James Beard Foundation Award: 2000s

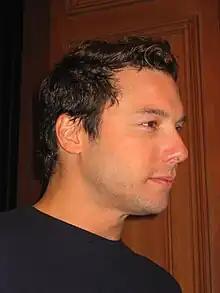
Rocco DiSpirito

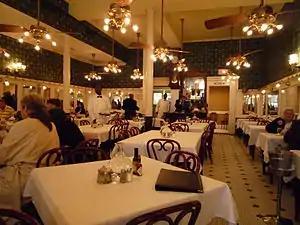
Galatoire's

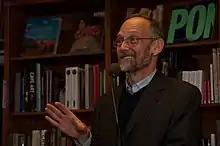
Harold McGee

The 2005 James Beard Awards were presented at the New York Marriott Marquis on May 2, 2005.